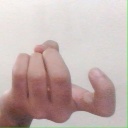
अक्षर: ज